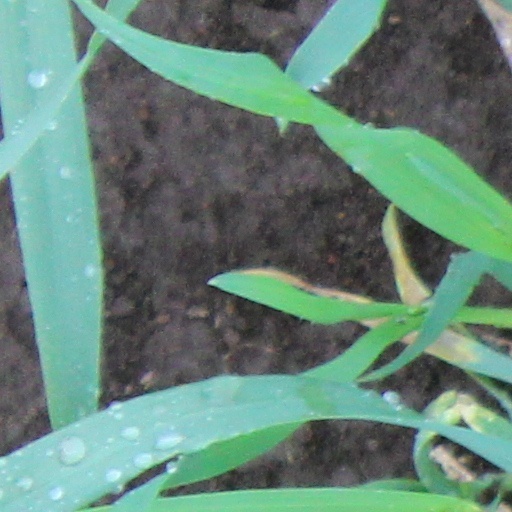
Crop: wheat